Atys (Lully)

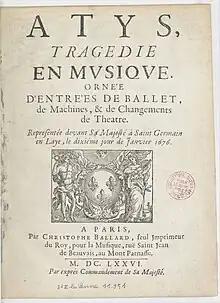
Title page of the libretto for the premiere

Atys ("Attis") is a "tragédie en musique", an early form of French opera, in a prologue and five acts by Jean-Baptiste Lully to a libretto by Philippe Quinault after Ovid's "Fasti". It was premiered for the royal court on 10 January 1676 by Lully's Académie Royale de Musique (Paris Opera) at the Château de Saint-Germain-en-Laye. The first public performance took place in April 1676 at the Théâtre du Palais-Royal in Paris.